Max Morris (unionist)

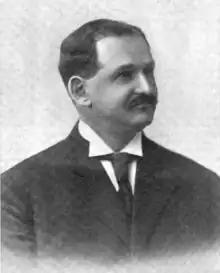

Max Morris was born in Mobile, Alabama on June 9, 1866, and moved to Breckenridge, Colorado in 1880. In 1884, he became a retail clerk, and he organized a union of clerks based in Cripple Creek. In about 1890, he moved to Denver, where he founded the Denver Retail Clerks' Union, and he soon affiliated this to the new Retail Clerks' National Protective Association of America.